Gatorade shower

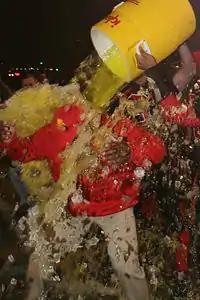
The coach of a Marine Corps league football team is showered with Gatorade following his team's championship victory

Former Chicago Bears defensive tackle Dan Hampton dunked Mike Ditka upon clinching the NFC Central Division championship by beating the Minnesota Vikings 34-3 on November 25, 1984. It had been 14 years since the last time the Bears won the division and there was cause for celebration.